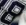
Number: 8